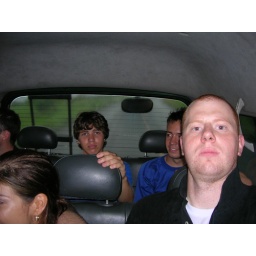
Pic 2 of 2. The rest of us on the road from the Costa Rican/Nicaraguan border tward the beach house in Nica.